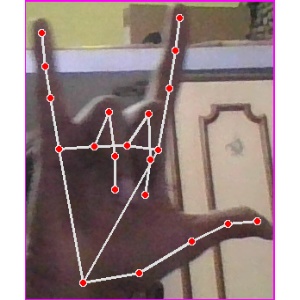
अक्षर: व